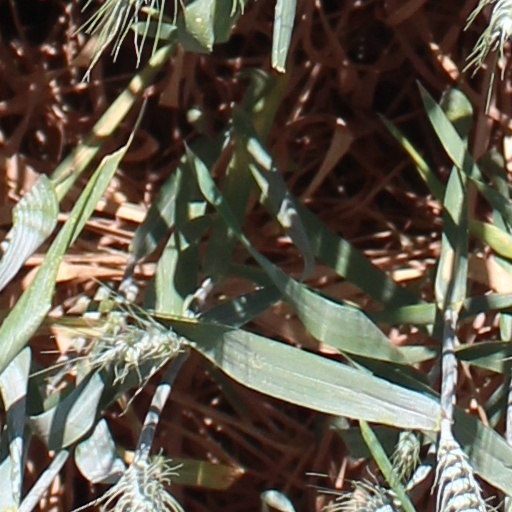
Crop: wheat